Ginger Costa-Jackson

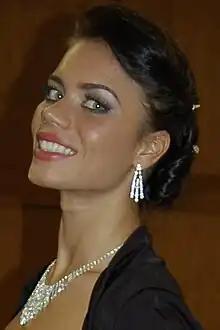
Costa-Jackson in 2012

Ginger Costa-Jackson (born 10 September 1986, and named Ginger Emilia Jackson) is an Italian-American operatic mezzo-soprano who performs often with the Metropolitan Opera since entering its Lindemann Young Artist Development Program in 2007. The Met: Live in HD global broadcasts feature her frequently, as do other major theaters and concert venues worldwide. Costa-Jackson has performed in her native Italian as well as English, French, and Spanish; she speaks these languages fluently, along with limited German. While her signature role is "Carmen", Costa-Jackson also performs comic roles, as in her Marchesa di Poggio (Glimmerglass Festival's 2013 adaptation of Verdi's "King for a Day /Un giorno di regno)", and also her 2009 Celia in Gilbert and Sullivan's "Iolanthe" with the San Francisco Symphony.